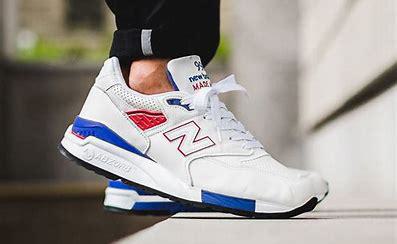
Brand: New
Model: Balance 998